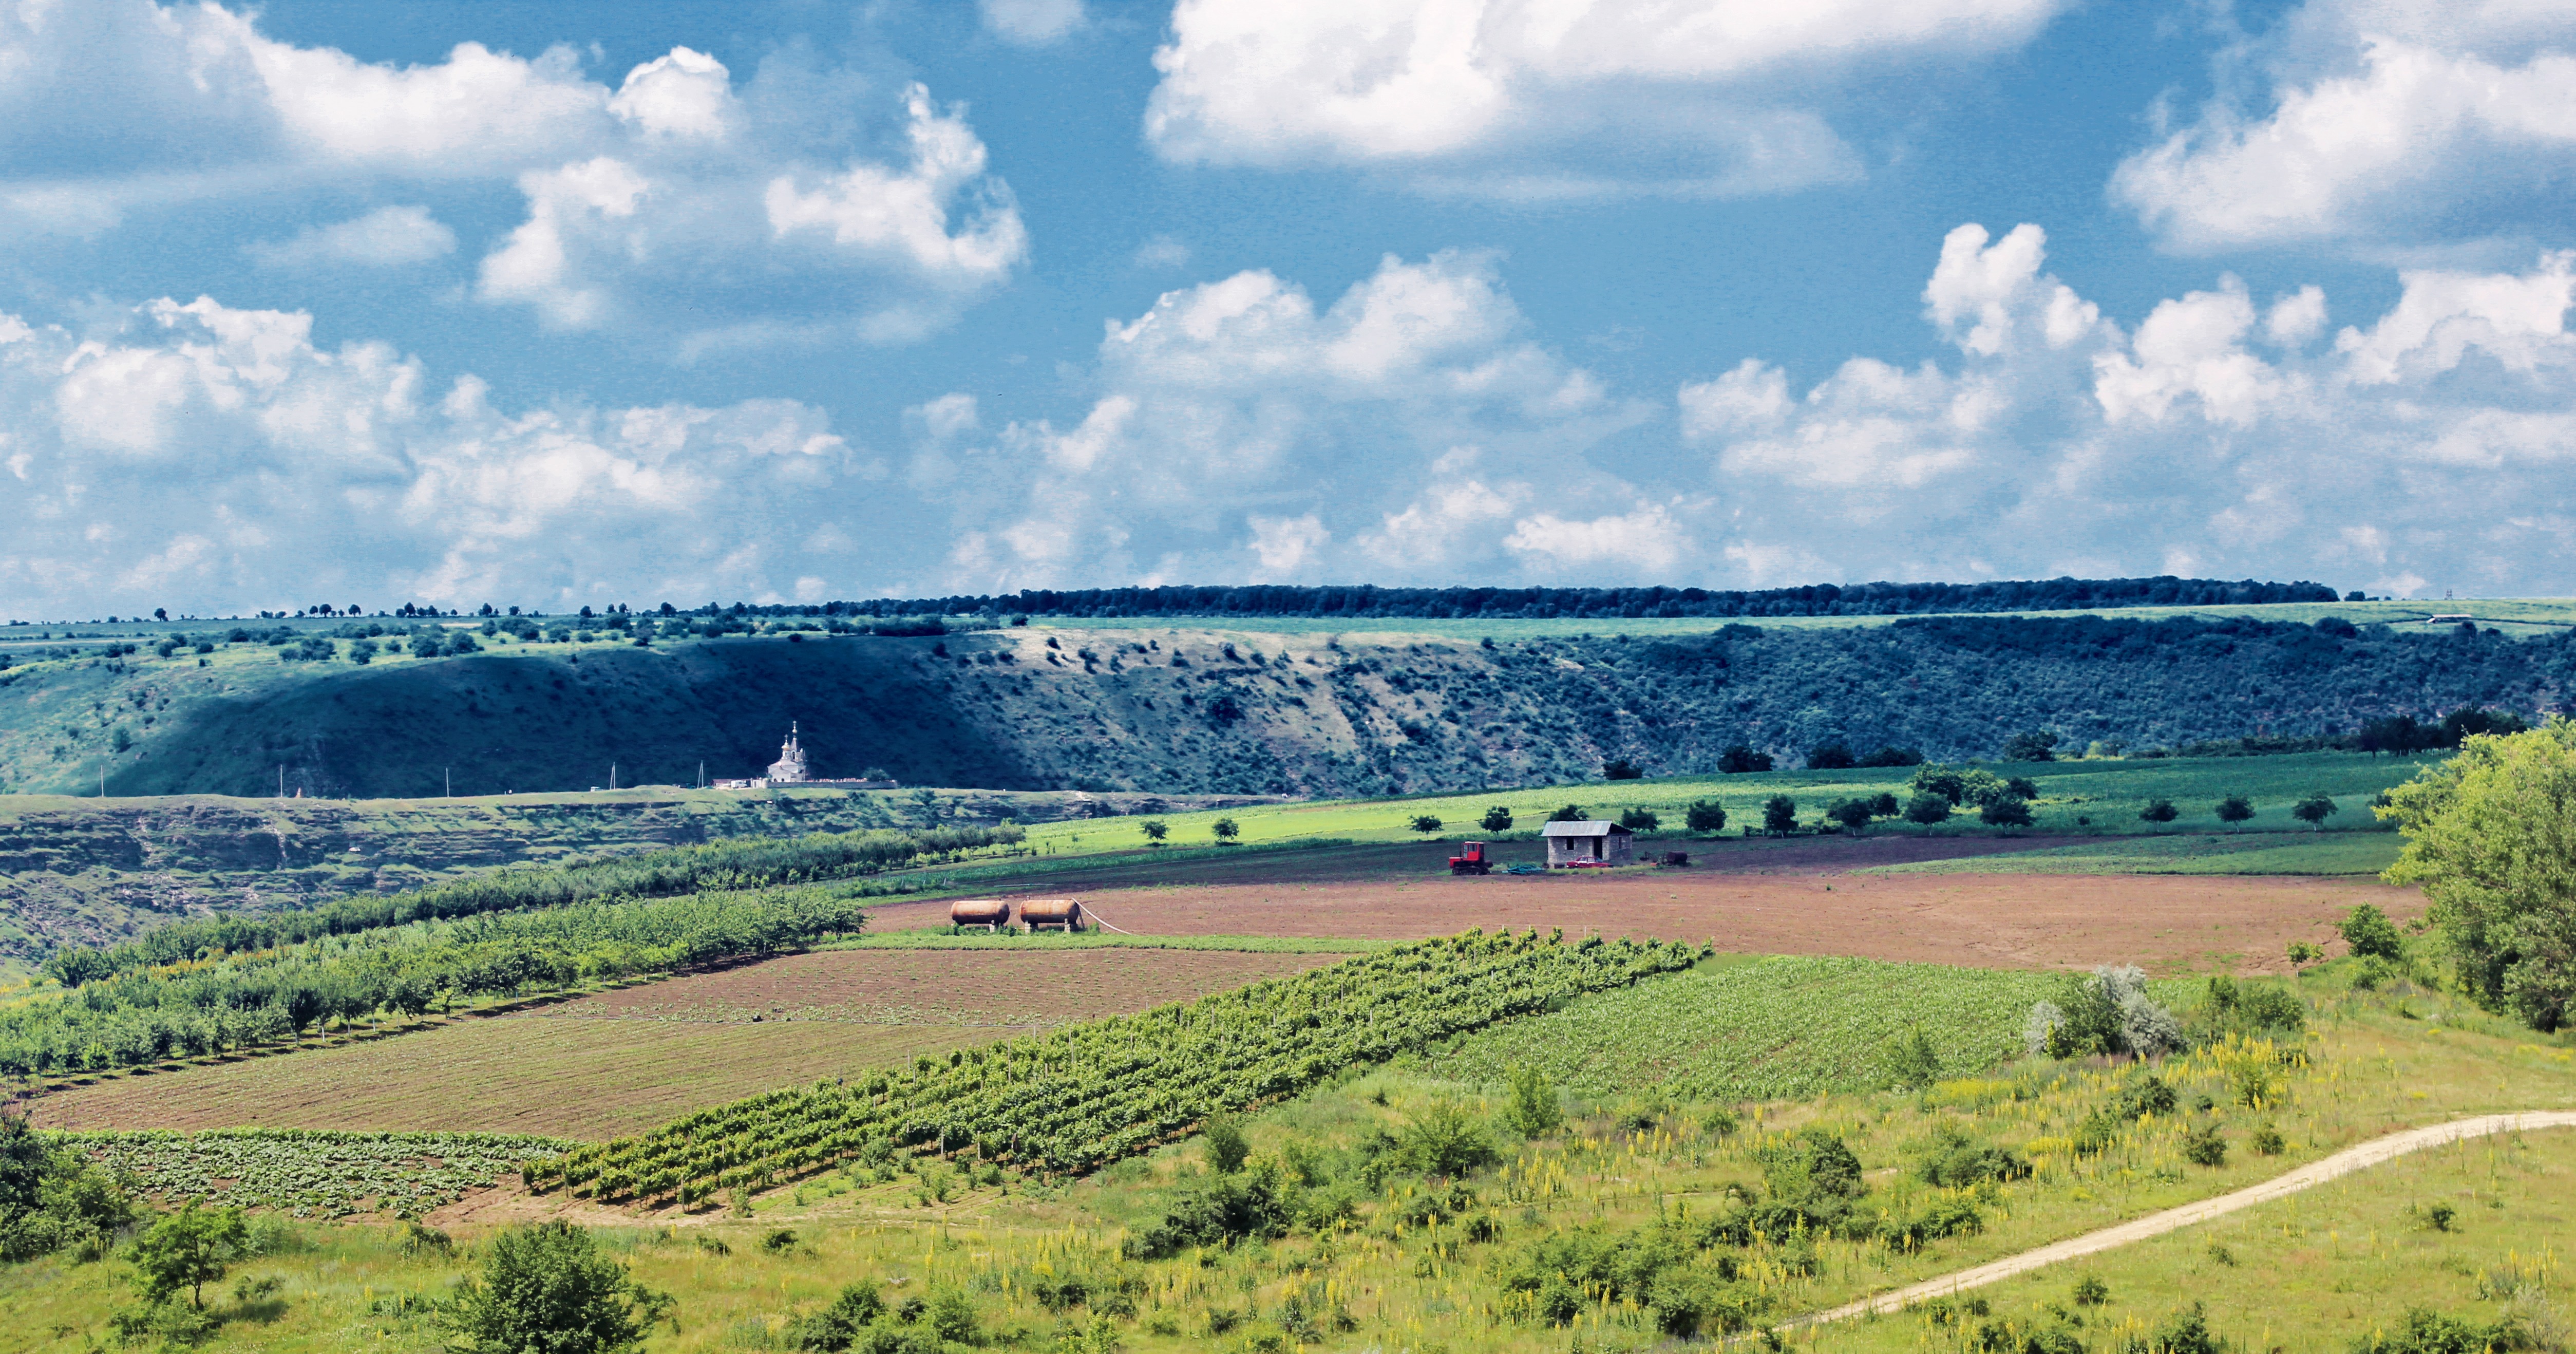
landscape, nature, outdoor, wilderness, field, hill, view, land, panorama, wild, environment, scenic, natural, scenery, reservoir, agriculture, stadium, plain, grassland, plateau, moldova, rural area, aerial photography, sport venue, orhei